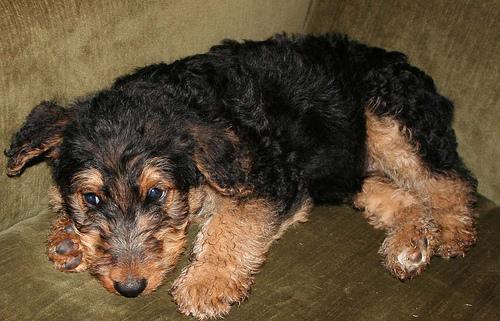
Airedale